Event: Nepal Earthquake
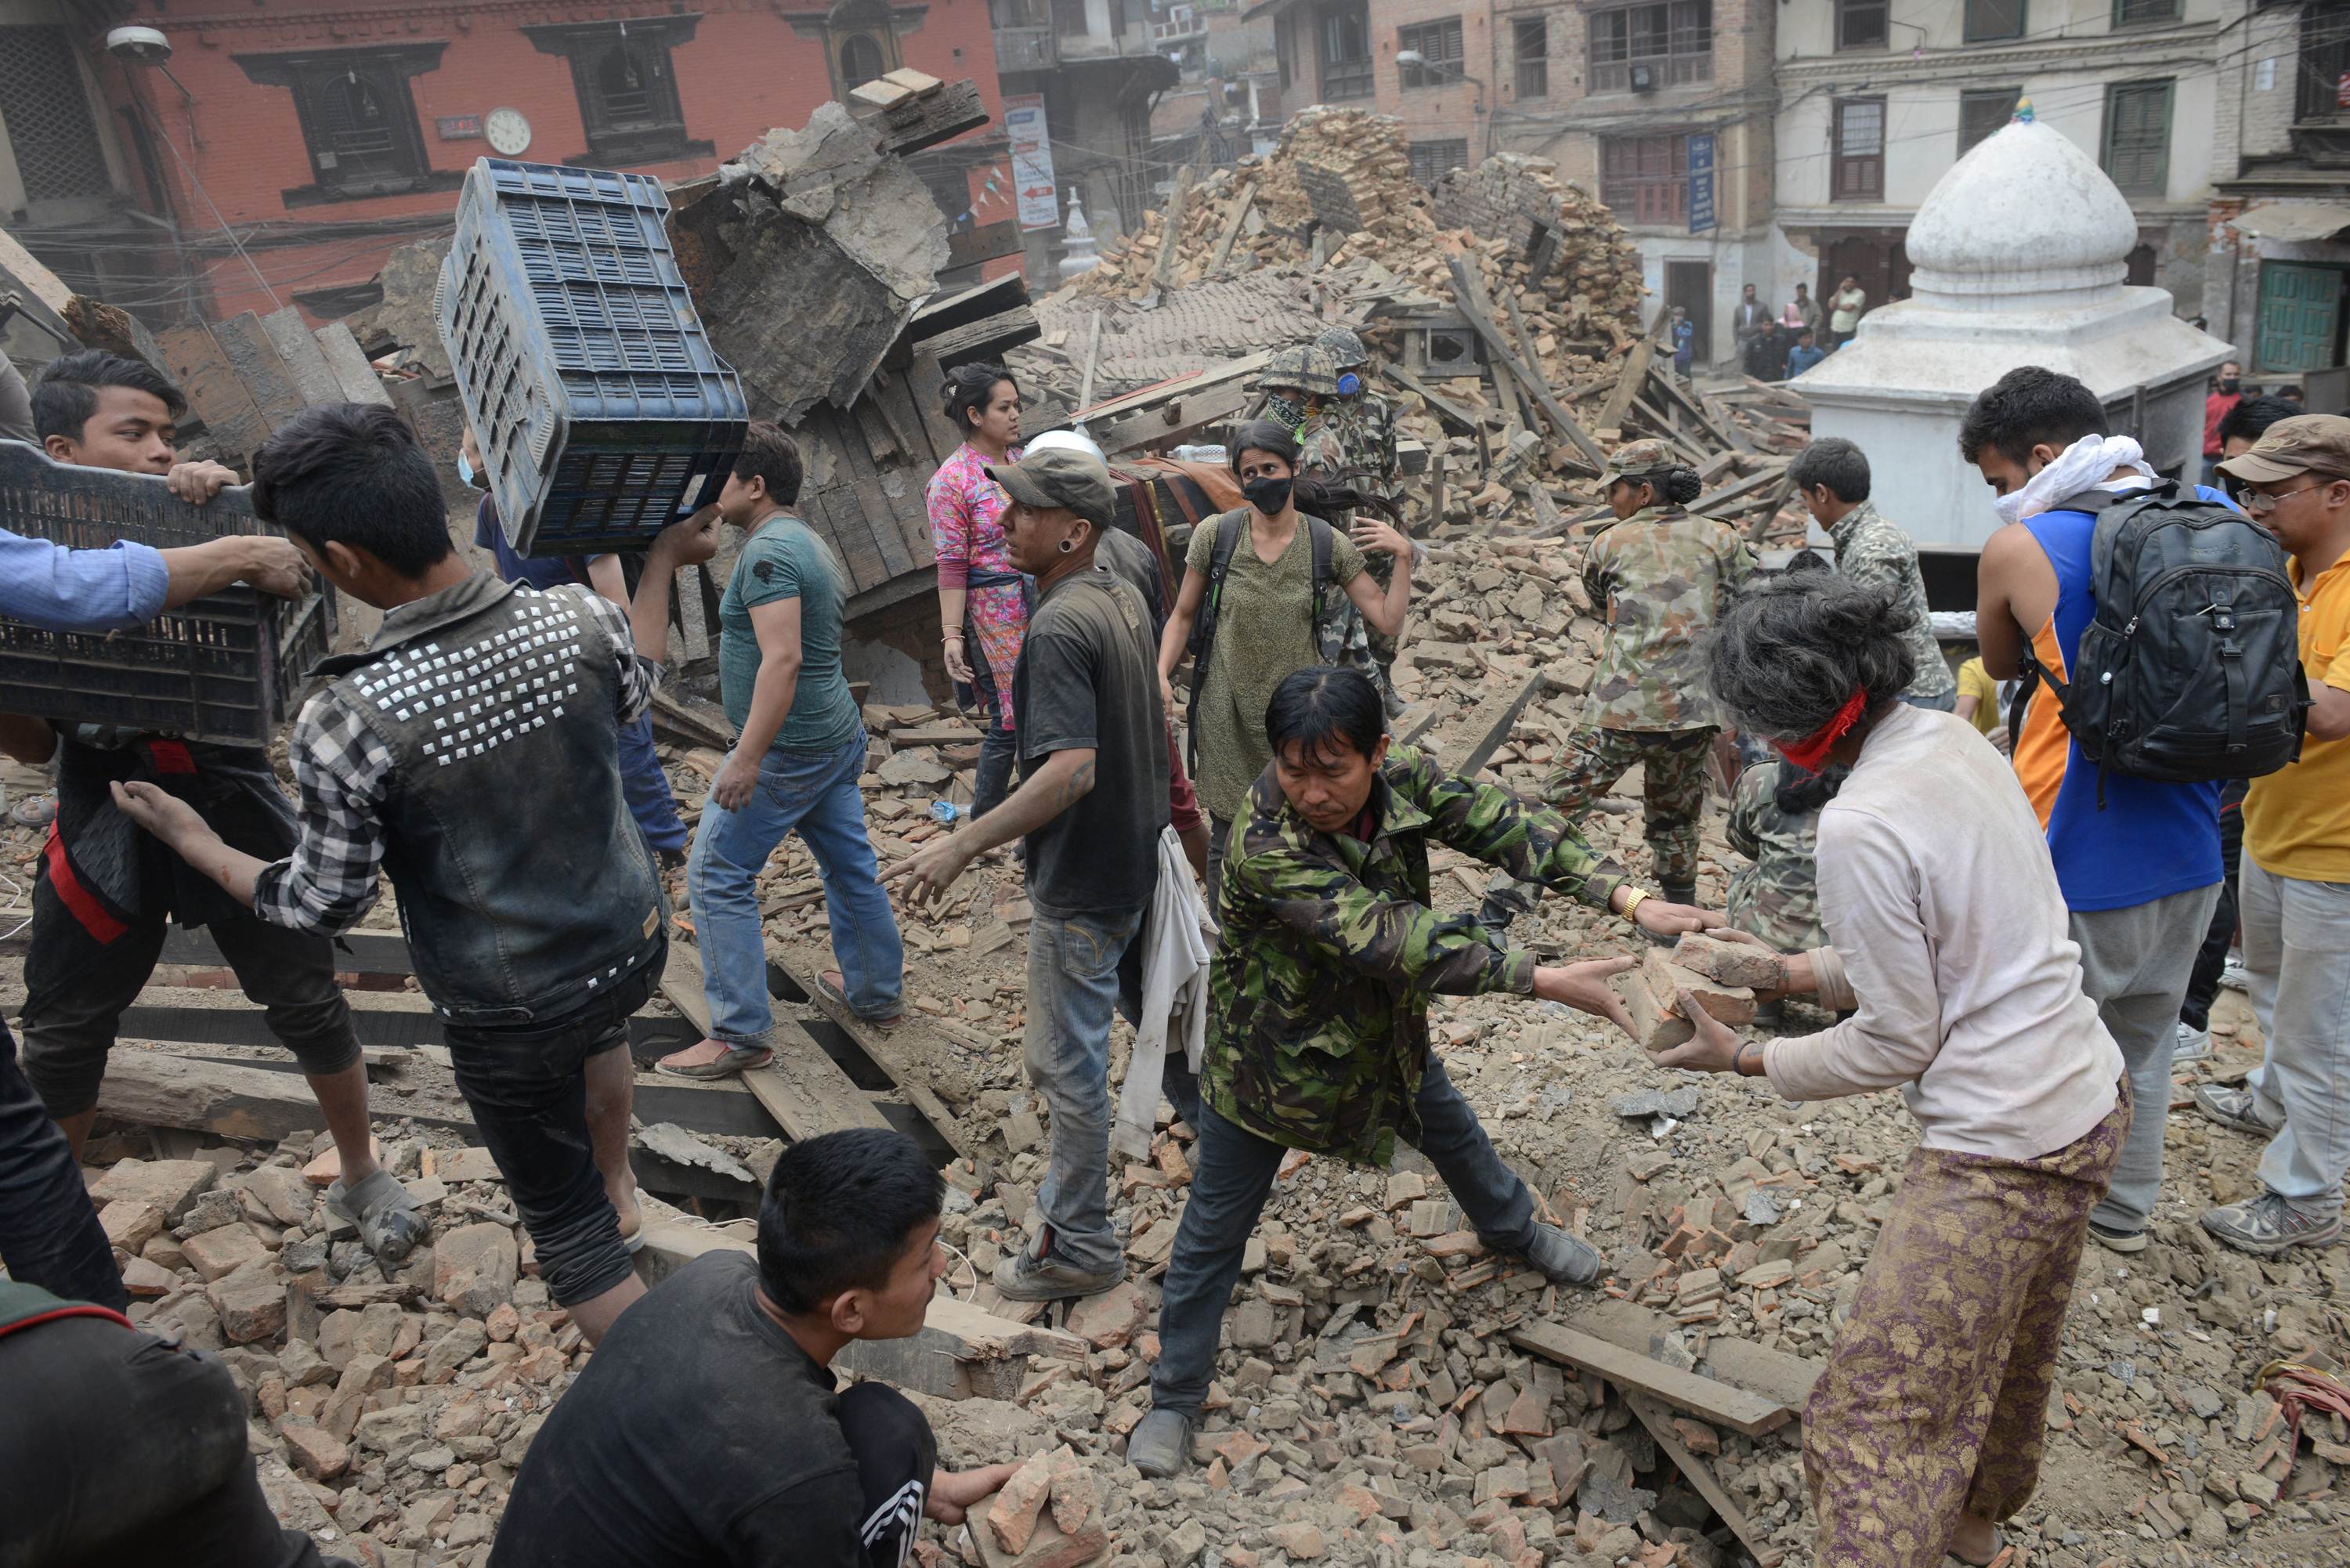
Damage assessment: damage